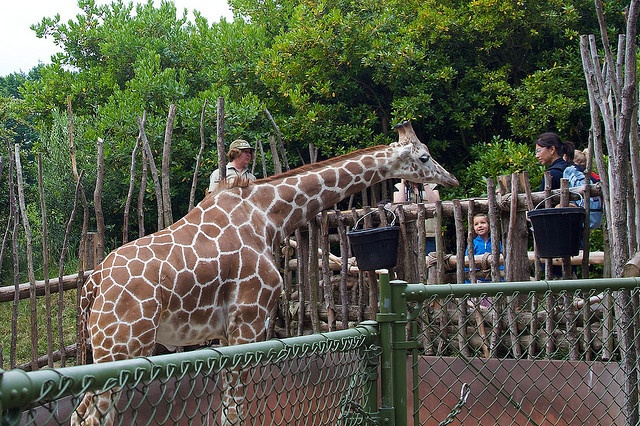
A giraffe standing behind a wooden fence near a group of people.
A fenced in area with a giraffe reaching it's neck and head over a fence that separates it from people.
Giraffe interacting with onlookers over wooden fence in zoo.
The giraffe is stretching its neck to reach the people on the other side of the fence.
A giraffe standing next to a metal and wooden fence.